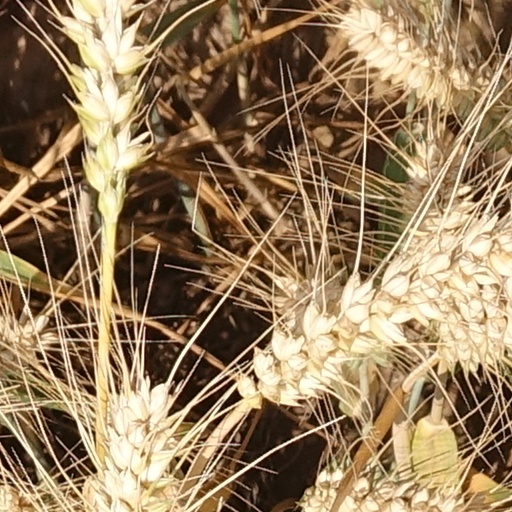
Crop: wheat